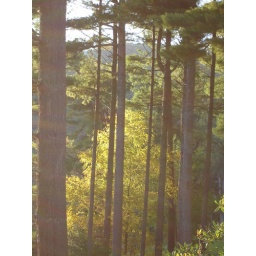
View from the bath window no less!   I like the tall dark trees with contrasting light green coming in from behind.